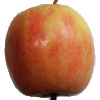
Label: apple_pink_lady